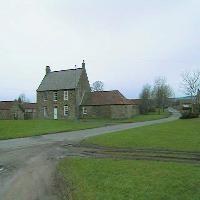
Weather: cloudy or overcast